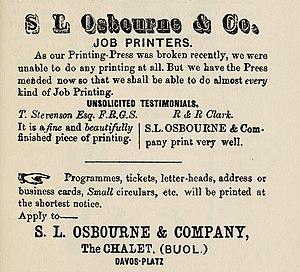
Emblèmes moraux est un recueil de poèmes de Robert Louis Stevenson illustré par l'auteur. Il se composait initialement de deux petites plaquettes de poésies et de gravures, toutes deux publiées à quelques dizaines d'exemplaires à Davos en 1882. Stevenson en est à la fois l'auteur, l'illustrateur, le graveur et, en association avec son beau-fils Lloyd Osbourne, alors âgé de treize ans, l'éditeur. Le titre d'Emblèmes moraux a été repris pour une édition collective posthume, publiée en 1921, rassemblant plusieurs plaquettes de Stevenson, pour la plupart illustrées par lui et initialement imprimées à Davos, entre 1881 et 1882, par Lloyd Osbourne. Les éditions originales des Emblèmes moraux, très rares, sont recherchées et appréciées tant pour leurs qualités graphiques et littéraires que pour leur dimension ludique.